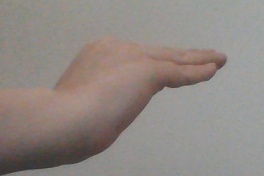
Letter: haa